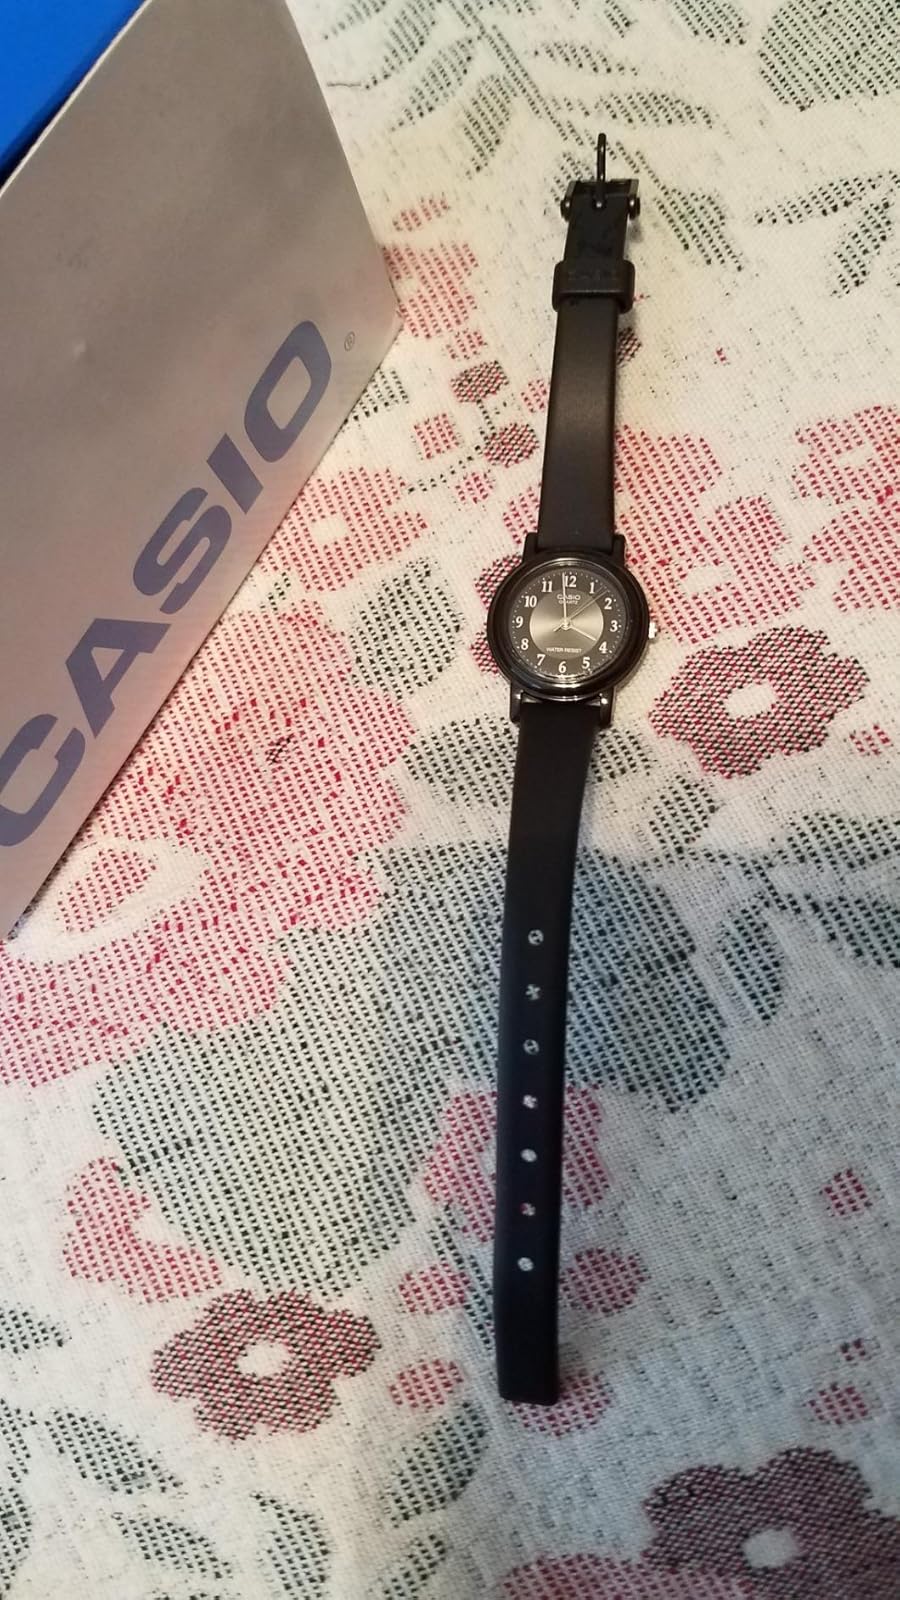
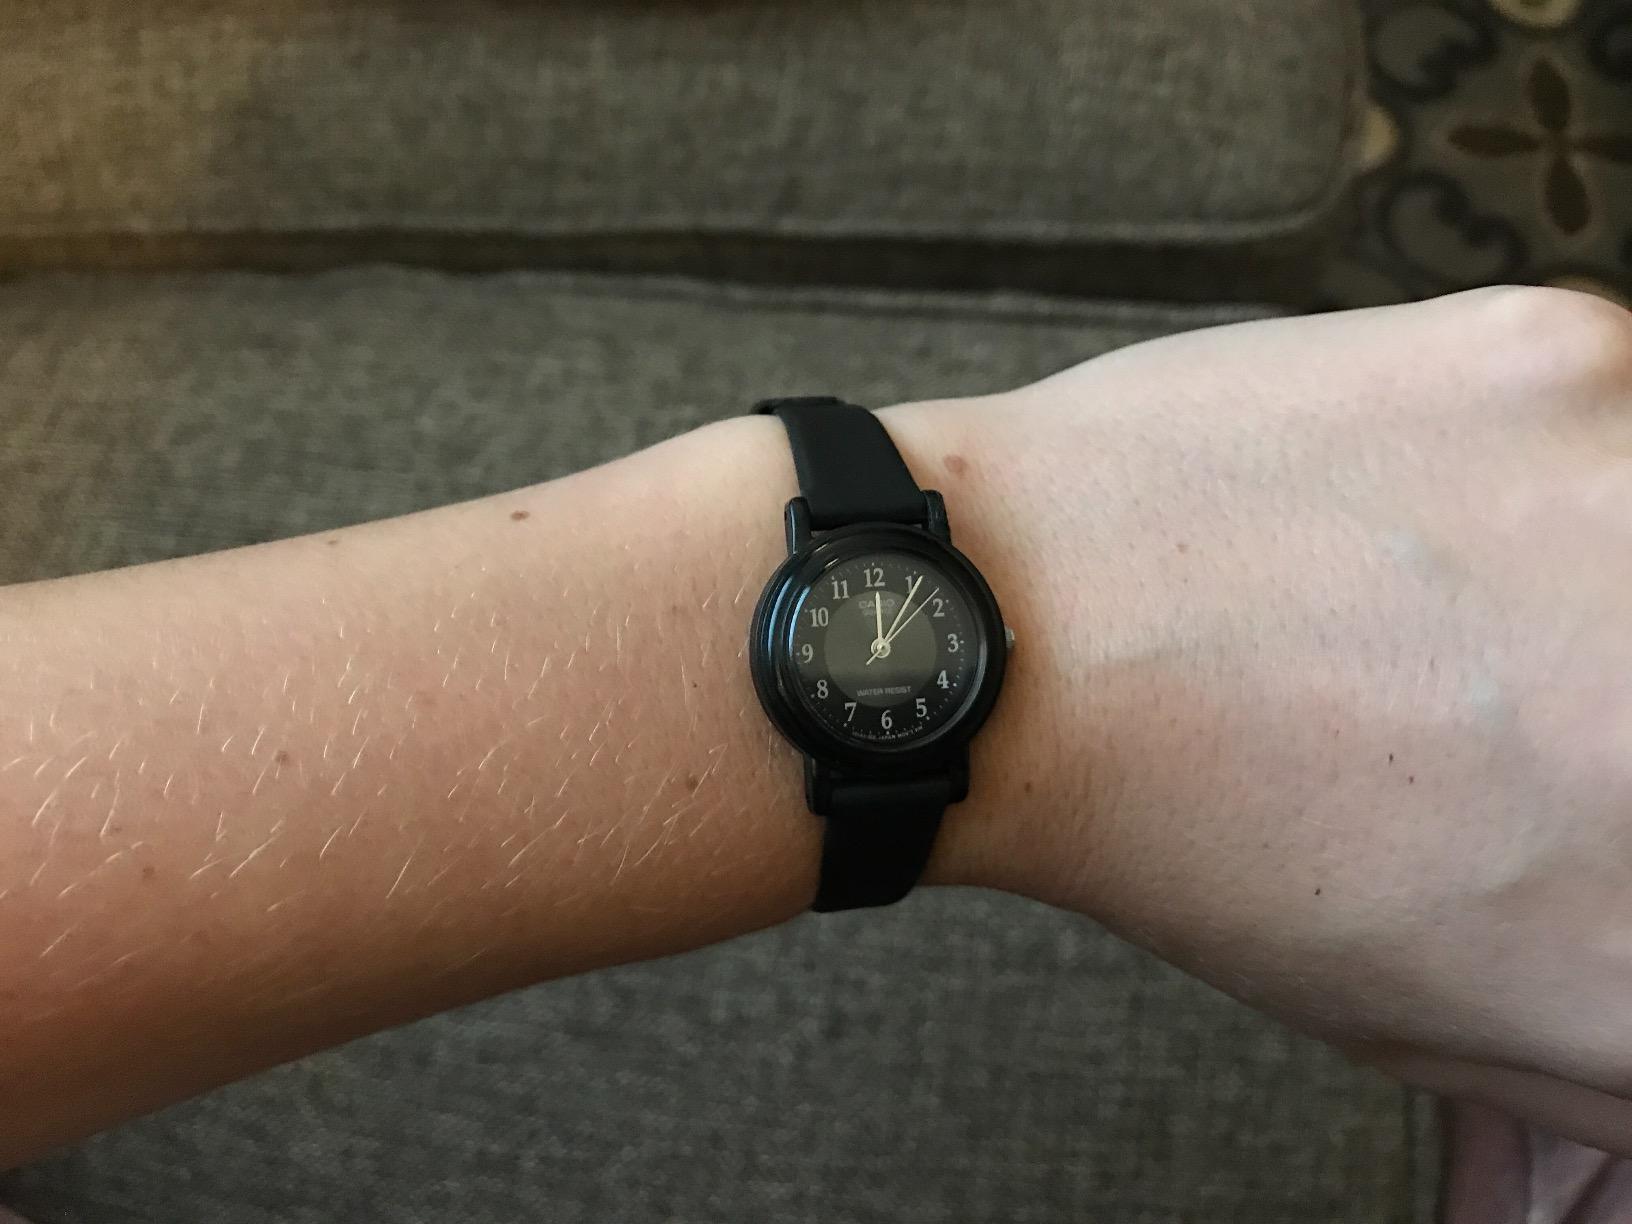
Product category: accessories_watch
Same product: yes